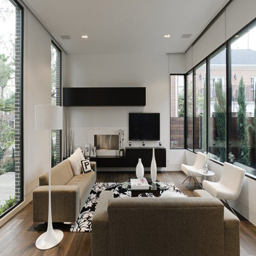
modern decor of the living rooms